The Groundstar Conspiracy

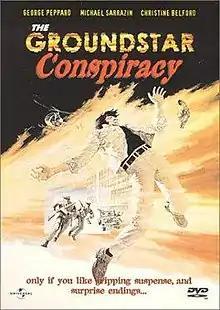
DVD cover

The Groundstar Conspiracy is a 1972 American neo-noir crime film directed by Lamont Johnson. It stars George Peppard and Michael Sarrazin.